Uppsala

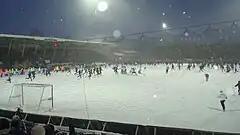
Celebrations after the 2010 national bandy final at Studenternas IP

Situated on the fertile Uppsala flatlands of muddy soil, the city features the small Fyris River (Fyrisån) flowing through the landscape surrounded by lush vegetation. Parallel to the river runs the glacial ridge of Uppsalaåsen at an elevation around , the site of Uppsala's castle, from which large parts of the town can be seen. The central park "Stadsskogen" (literally "City Forest") stretches from the south far into town, with opportunities for recreation for many residential areas within walking distance.